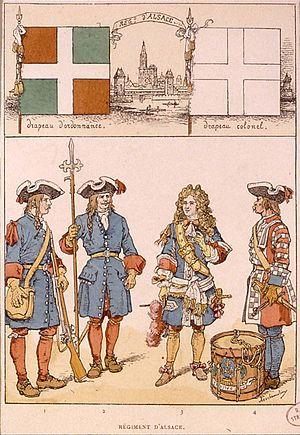
Régiment d'Alsace: 1. Grenadier (1696) 2. Sergent (1696) 3. Officier (1676) 4. Tambour (1696)